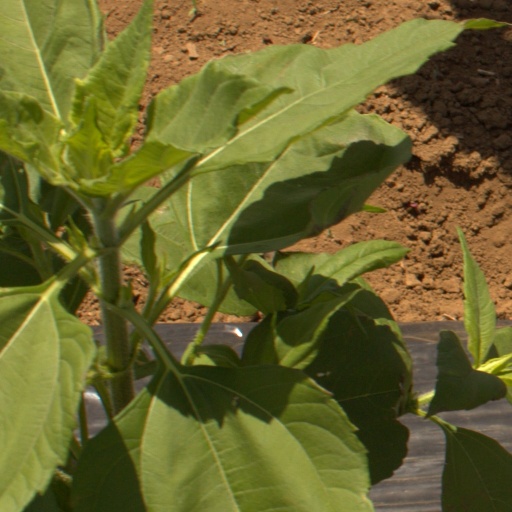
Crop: Jerusalem artichoke